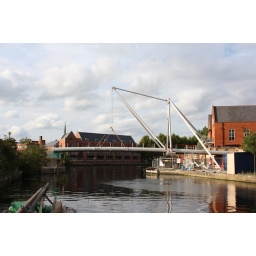
lady julian bridge on the river wensum norwich, hand rails going in